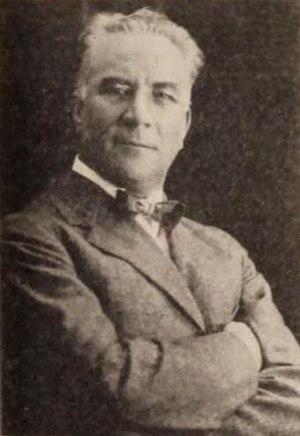
Émile Pierre Joseph Chautard, est un acteur et réalisateur américain d'origine française. Né à Paris le 7 septembre 1864, il est mort à Los Angeles le 24 avril 1934, des suites de troubles organiques.